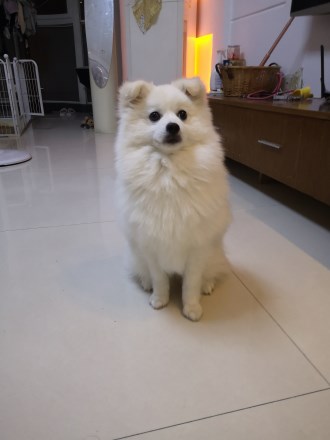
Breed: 1936-n000005-Pomeranian